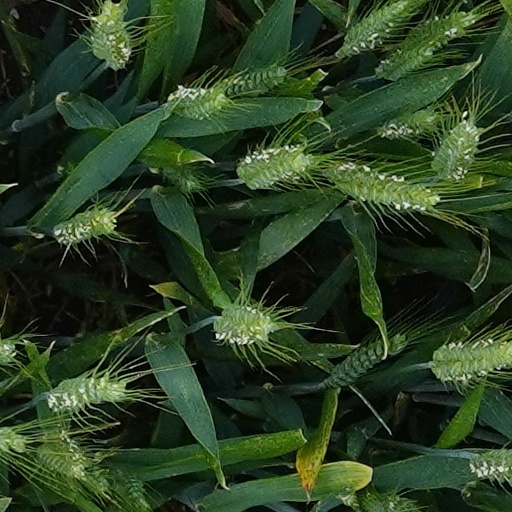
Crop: wheat